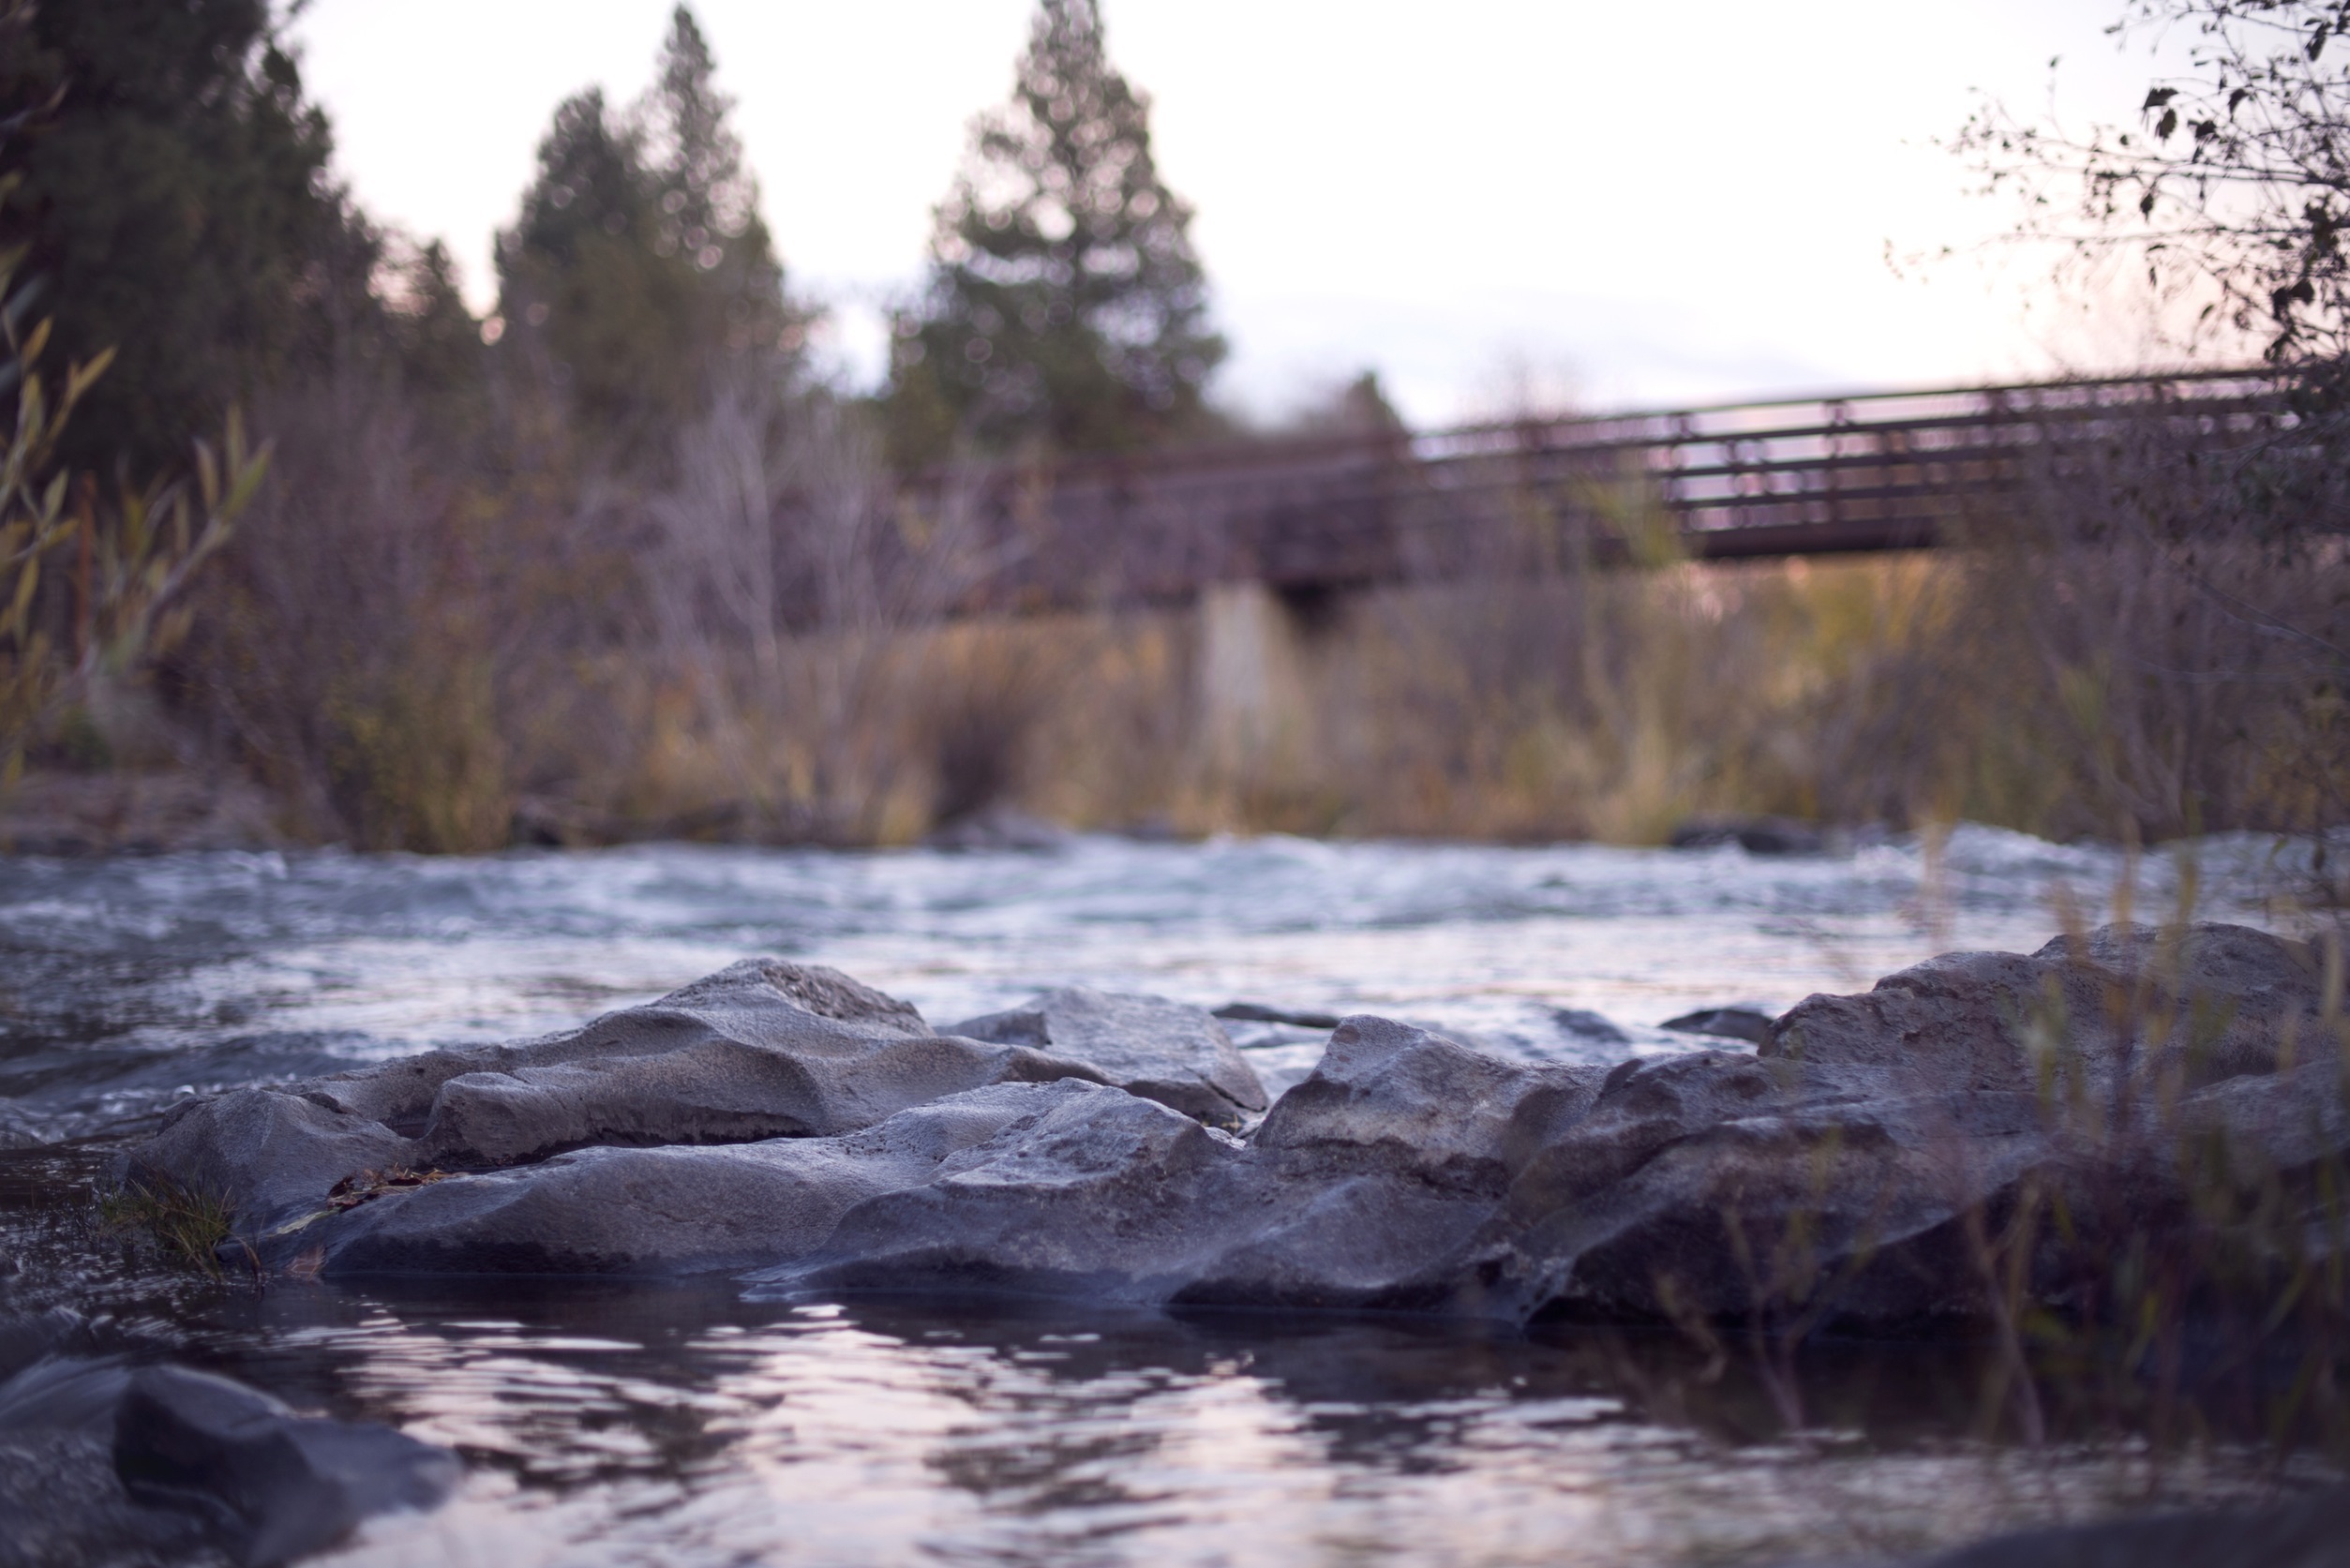
landscape, water, outdoor, rock, wilderness, bridge, river, stream, evening, flow, rapid, waterway, body of water, stones, vegetation, reflections, scene, loch, watercourse, landform, gurgling, geographical feature